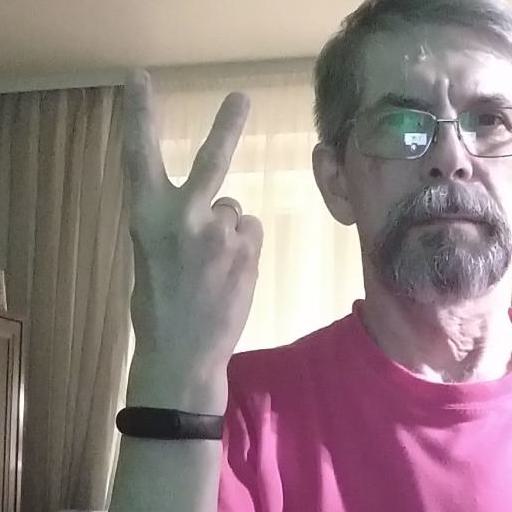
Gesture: peace_inverted